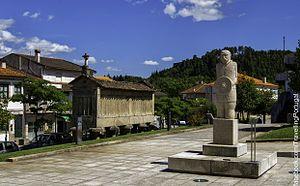
boticas, tras os montes, terras de barroso, portugal, norteРусский: boticas, tras os montes, terras de barroso, portugal, norte